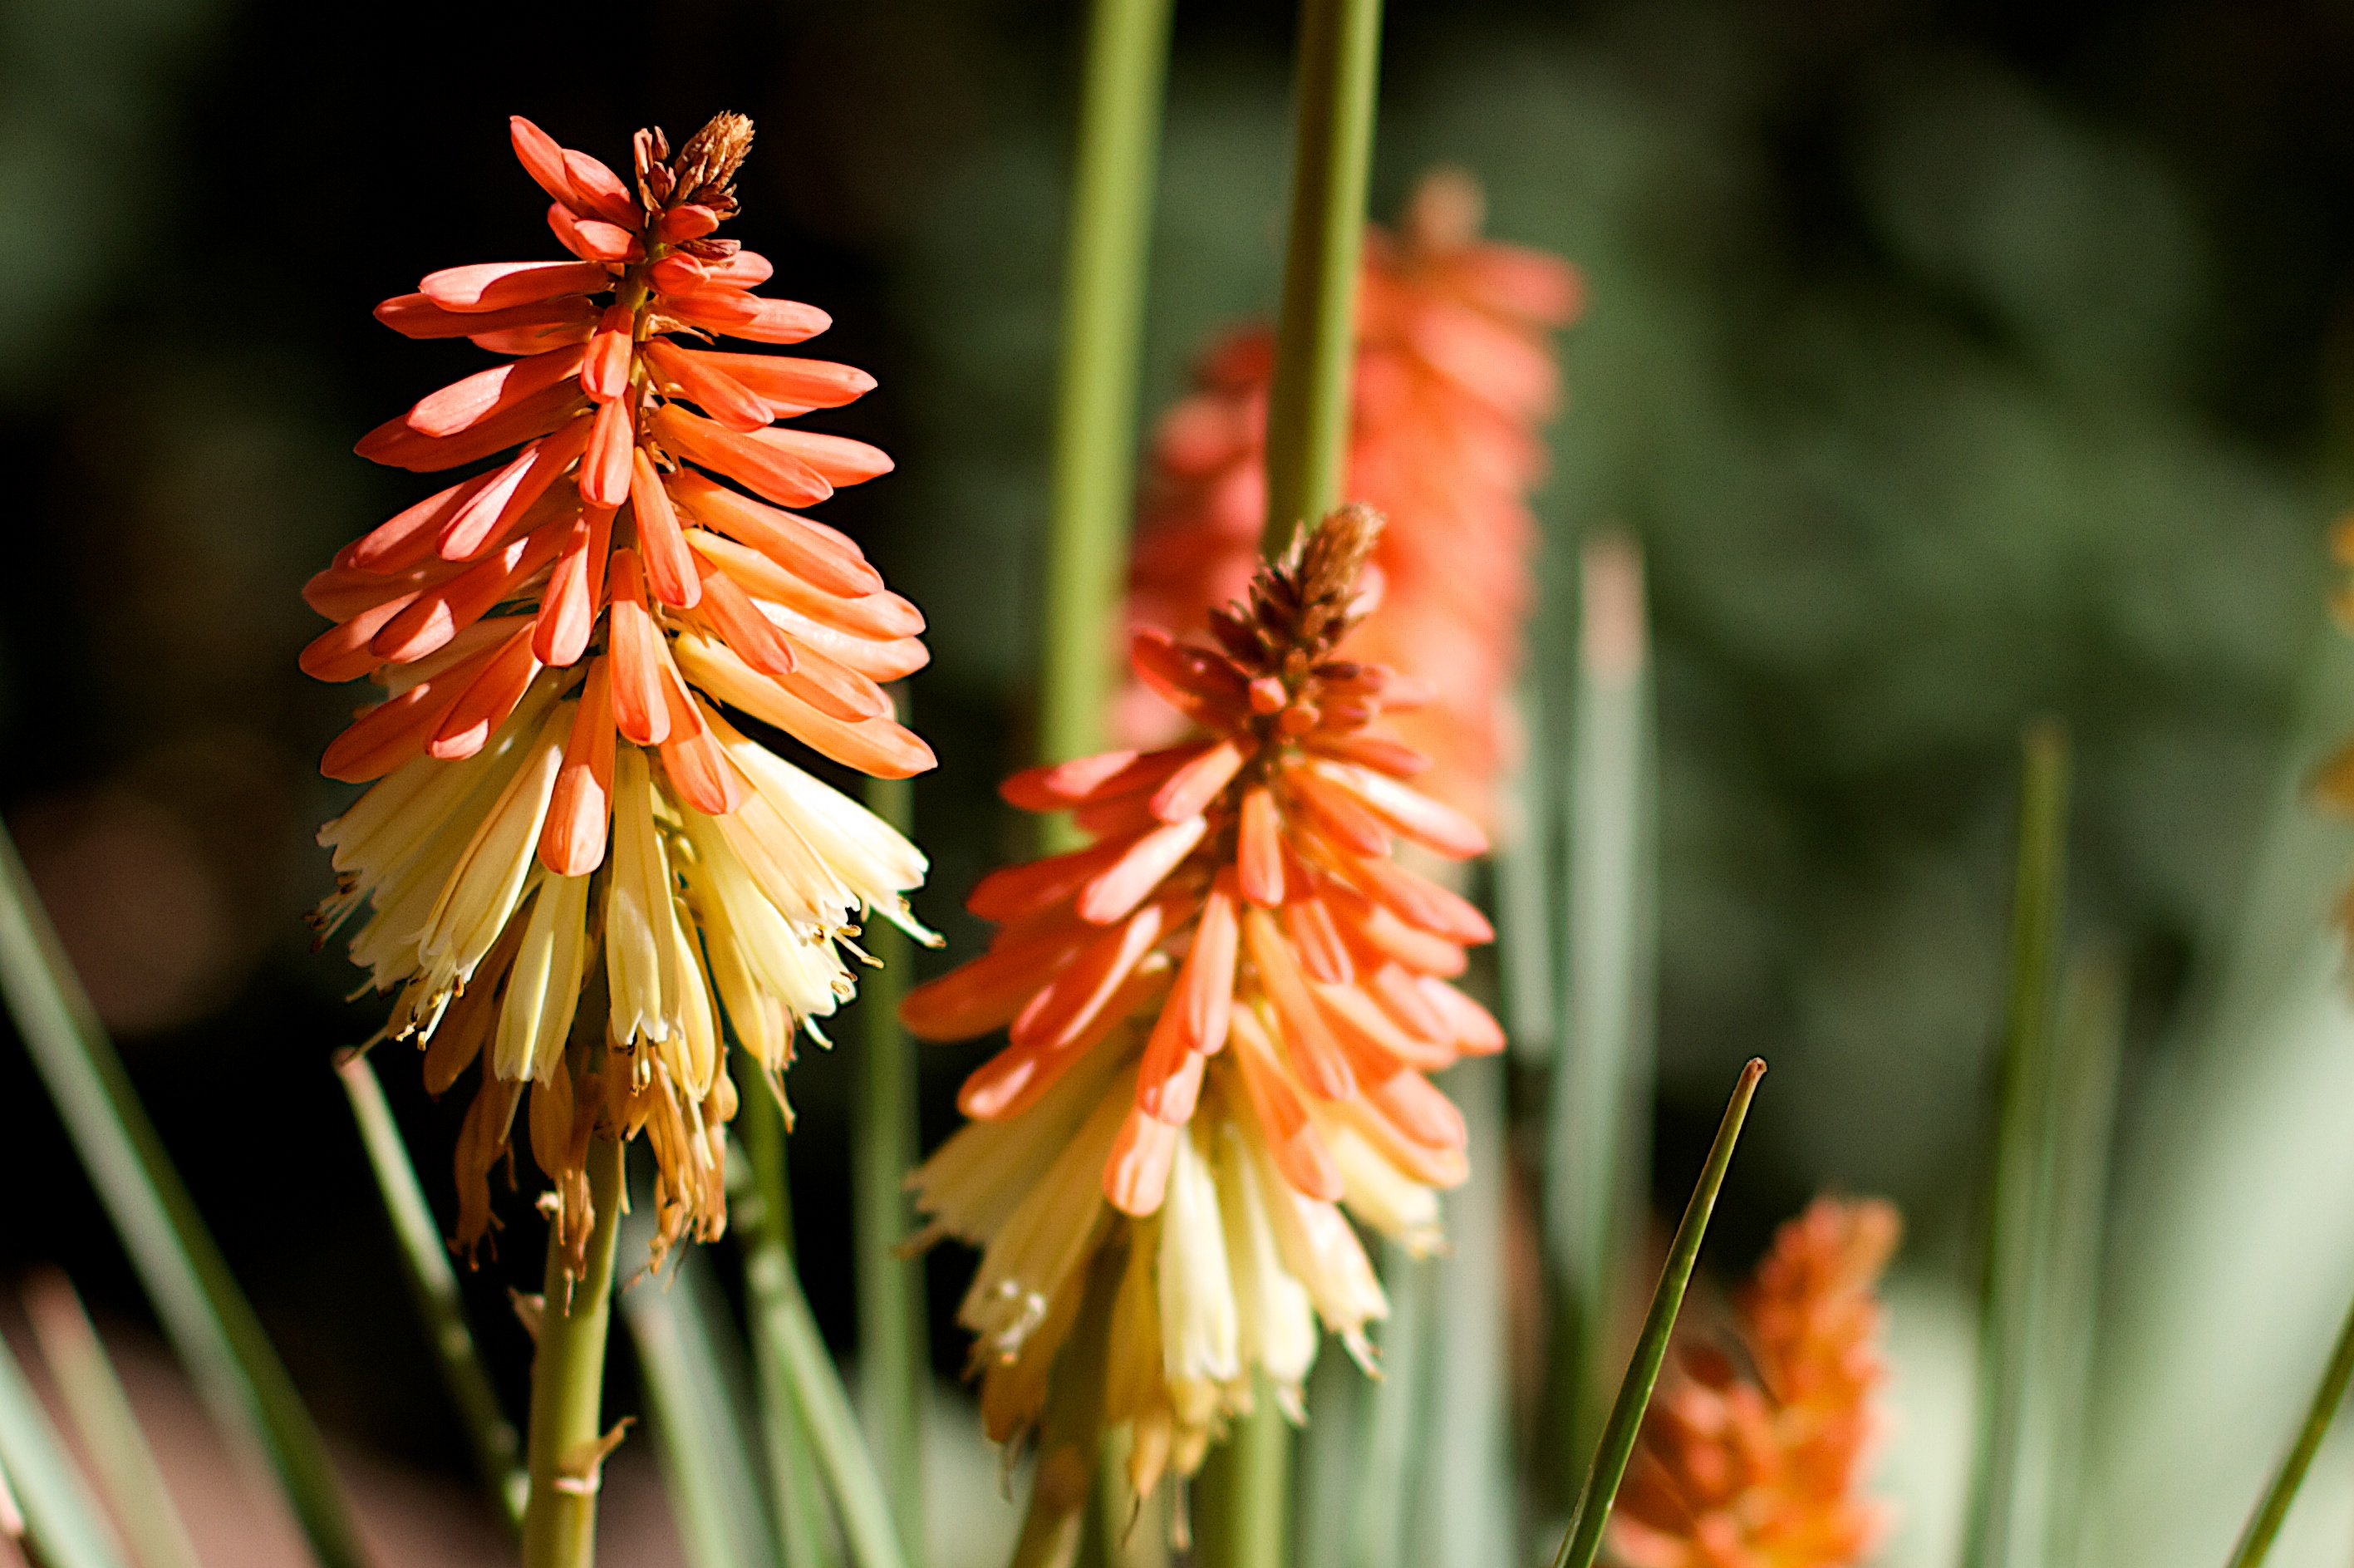
nature, plant, leaf, flower, botany, flora, wildflower, close up, macro photography, xanthorrhoeaceae, flowering plant, torch lily, plant stem, land plant